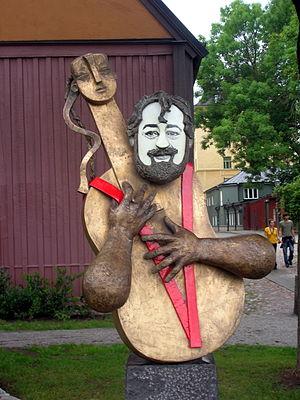
Cornelis Vreeswijk, né le 8 août 1937 à IJmuiden et mort le 12 novembre 1987 à Stockholm, est un acteur et un auteur-compositeur-interprète néerlando-suédois.